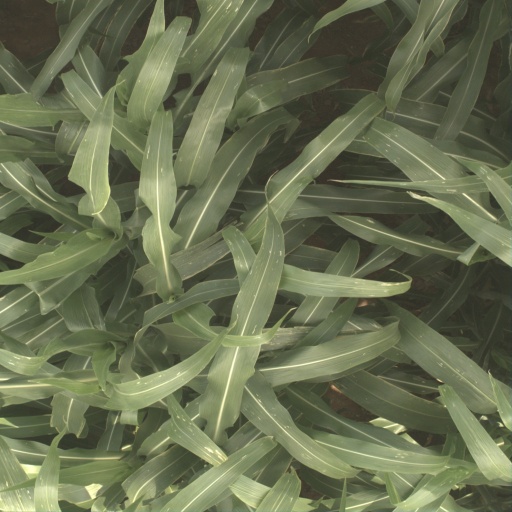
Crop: sorghum